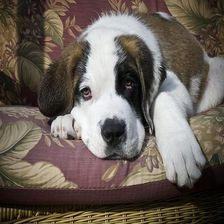
Species: dog
Breed: saint bernard